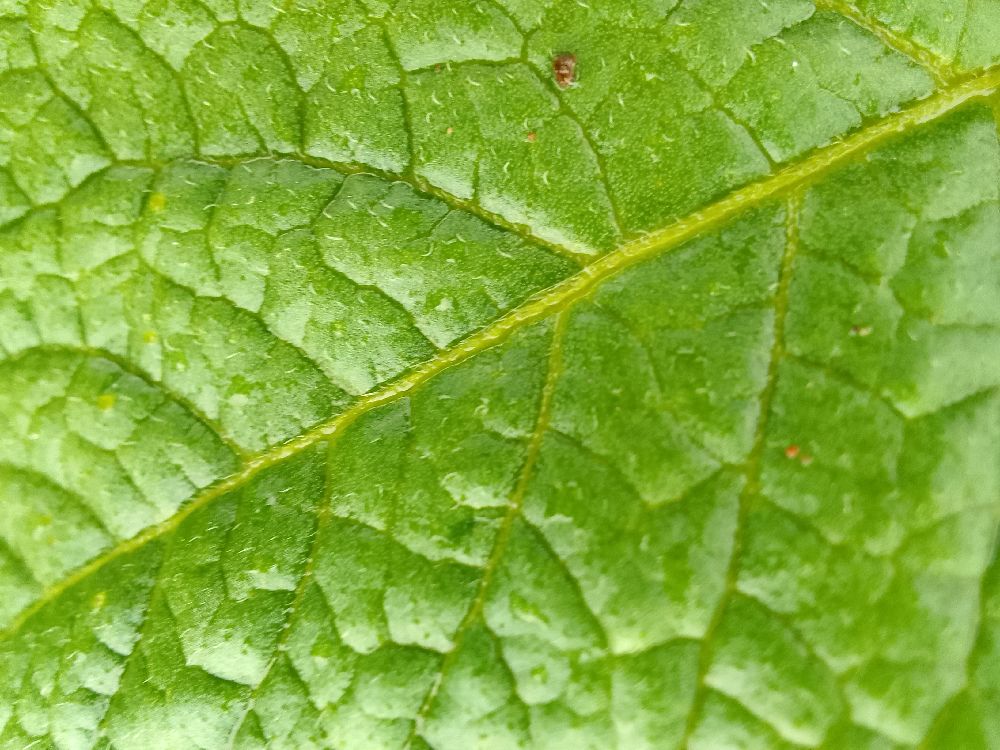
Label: Healthy